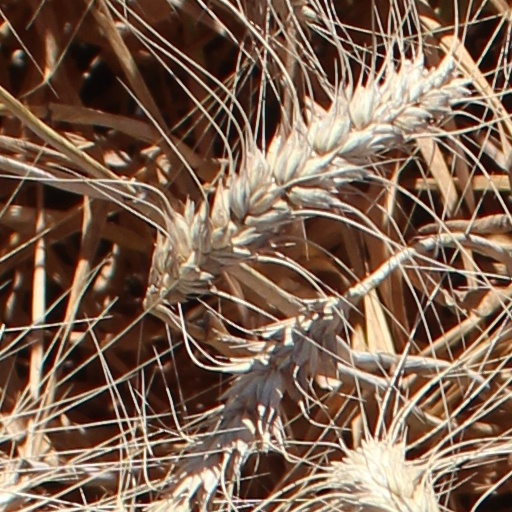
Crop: wheat